Lunar Reconnaissance Orbiter

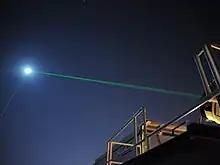
In this image, the lower of the two green beams is from the Lunar Reconnaissance Orbiter's dedicated tracker.

On June 23, 2009, the Lunar Reconnaissance Orbiter entered into orbit around the Moon after a four-and-a-half-day journey from the Earth. When launched, the spacecraft was aimed at a point ahead of the Moon's position. A mid-course correction was required during the trip in order for the spacecraft to correctly enter Lunar orbit. Once the spacecraft reached the far side of the Moon, its rocket motor was fired in order for it to be captured by the Moon's gravity into an elliptical lunar orbit.